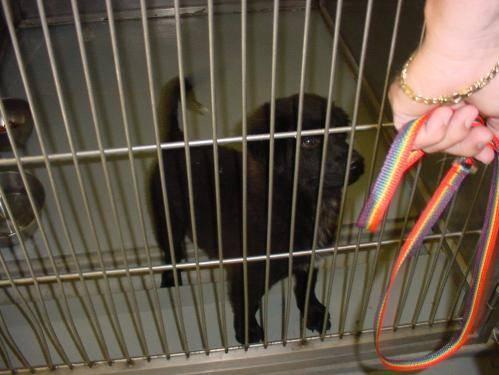
dog